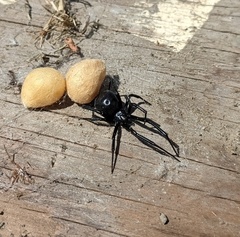
Species: Lactrodectus_hesperus